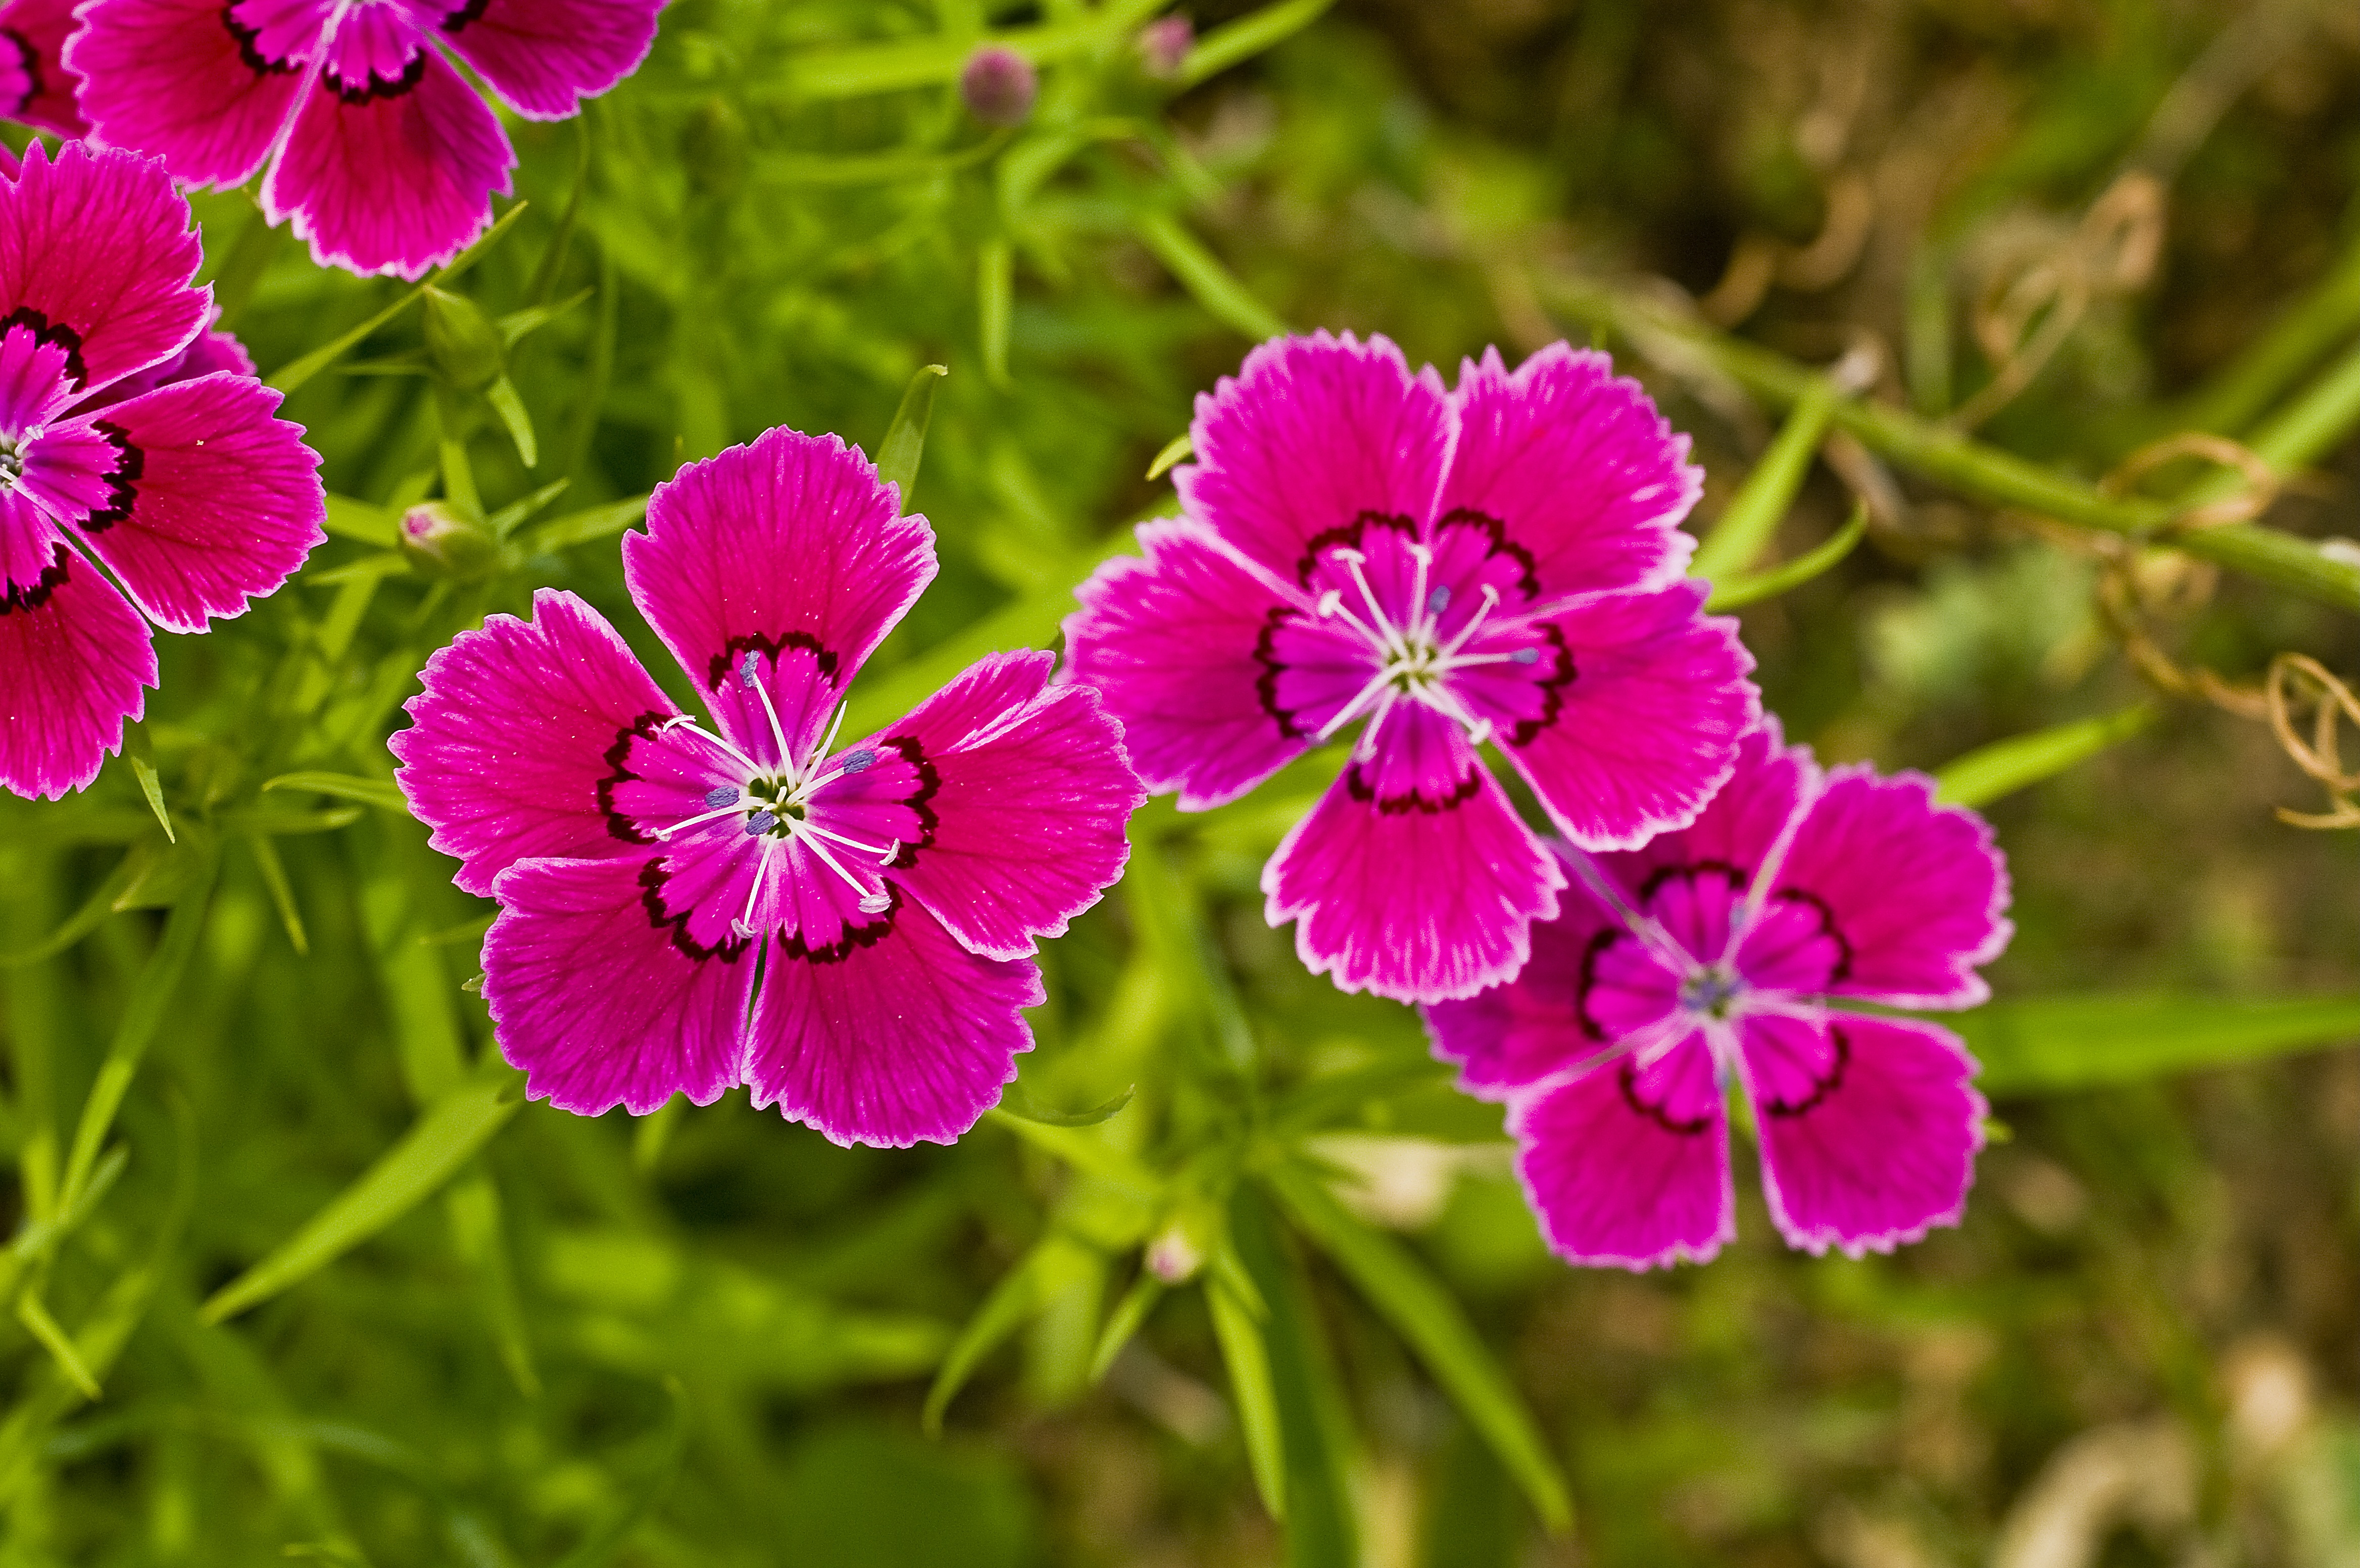
nature, blossom, plant, flower, petal, spring, botany, flora, plants, wildflower, flowers, dianthus, macro photography, flowering plant, dianthus flower, annual plant, land plant, pink family, dame's rocket